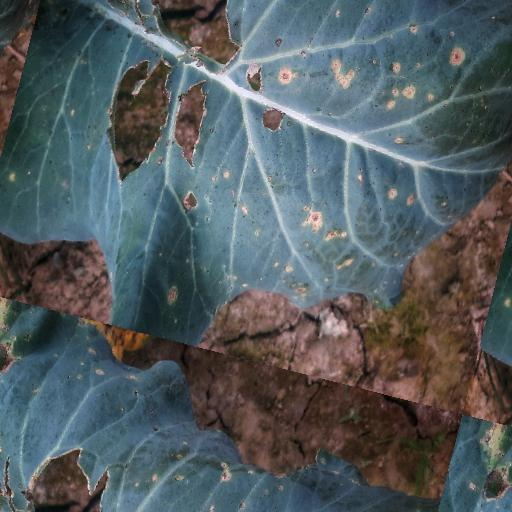
Label: Black Rot